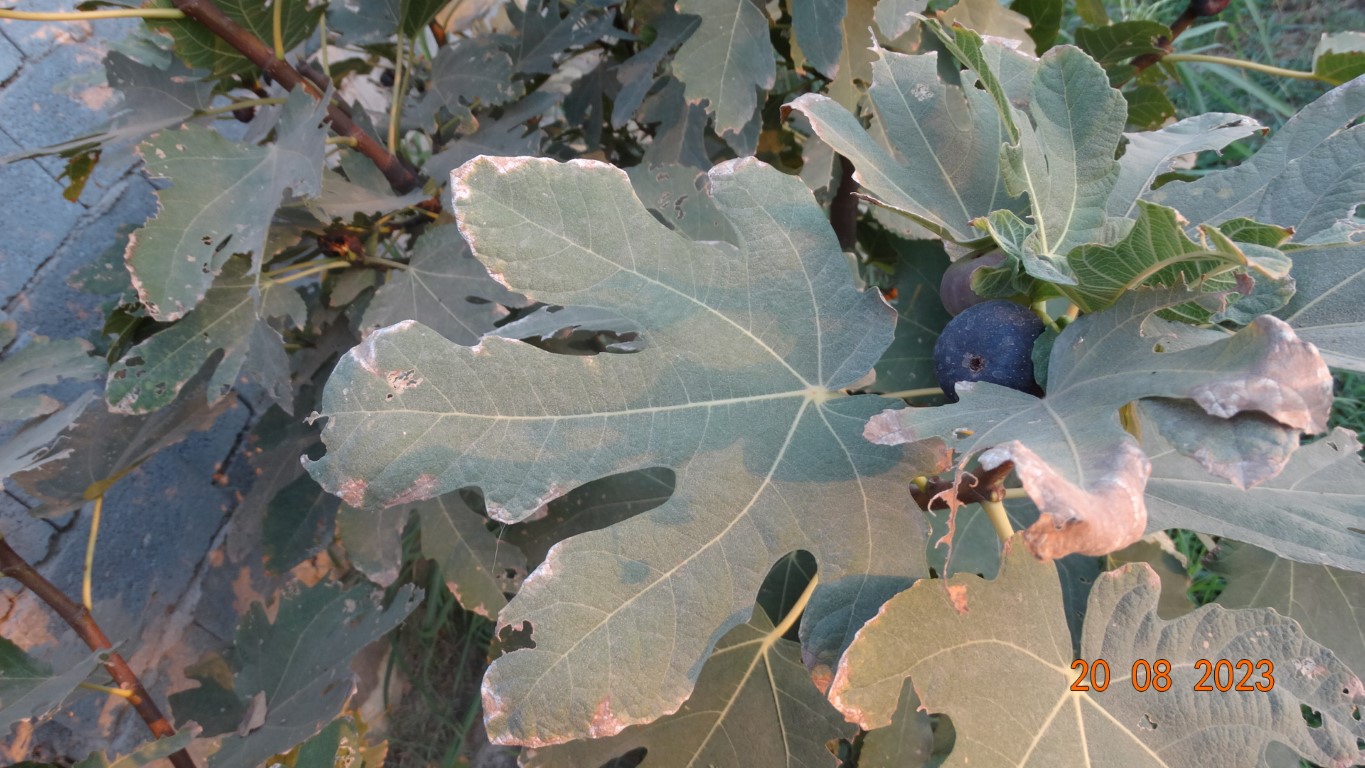
Label: infected